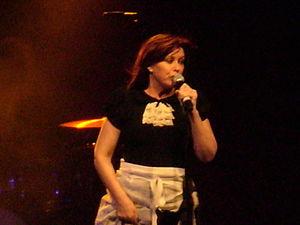
Chrissy Amphlett, née Christina Joy Amphlett le 25 octobre 1959 à Geelong, Victoria, Australie et morte le 21 avril 2013 à New York, est une chanteuse australienne. Elle fut la chanteuse du groupe Divinyls des années 1980 et 1990.
Divinyls est un groupe de musique rock australien actif dans les années 1980 et 1990, puis à la fin des années 2000.